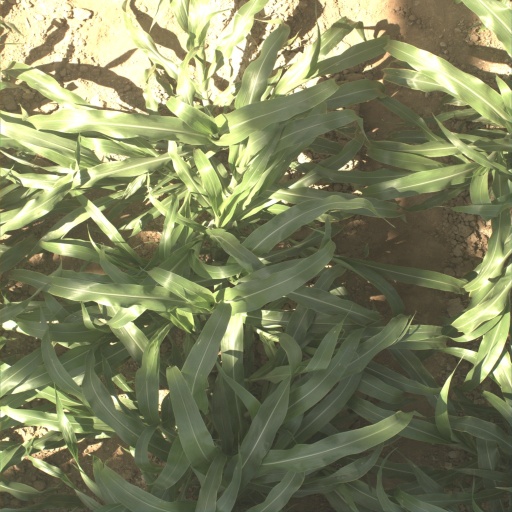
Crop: sorghum